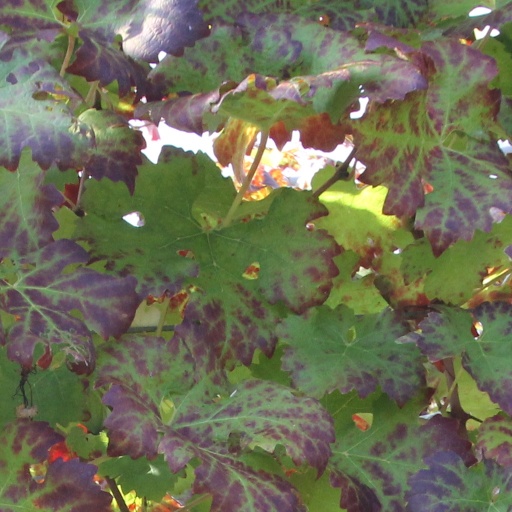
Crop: grape